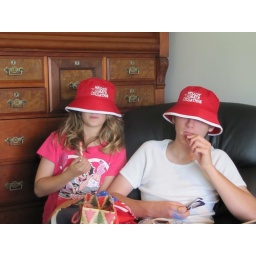
the red hats are a gag gift from my parents that have a long tradition in our family